Villeneuve, Queensland

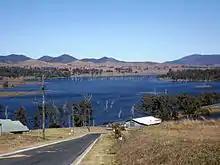
Looking south to Lake Somerset, 2015

A section of the northern boundary of Villeneuve follows the D'Aguilar Highway. The eastern and southern boundaries of the locality are the Stanley River and Lake Somerset created by the Somerset Dam impounding the Stanley River.